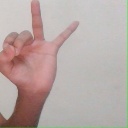
अक्षर: ण